Rajesh Shukla (statistician)

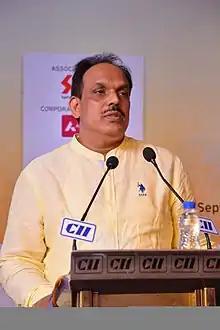

Rajesh Shukla (born 1 August 1965) is an Indian researcher, author and applied statistician. His major area of work is the Indian Consumer landscape and citizens’ environment. Shukla has served as the Director for NCAER-Centre for Macro Consumer Research and is a visiting professor at Institute for Human Development (IHD), India. He is currently serving as the Managing Director & CEO of People Research on India's consumer economy (PRICE, branded as ICE 360), an independent not-for-profit ‘think-tank’ cum ‘fact-tank’, engaged in identifying data gaps, collecting, building and disseminating seminal knowledge and insights into India's Citizens’ Environment and Consumer Economy.